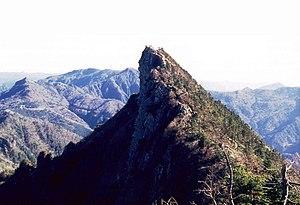
Le mont Ishizuchi est un volcan du Japon situé près de Saijō et Kumakōgen dans la préfecture d'Ehime, dans la région du Shikoku. Il fait partie des 100 montagnes célèbres du Japon.
Les 100 paysages du Japon (ère Shōwa) constituent une liste de célèbres sites pittoresques au Japon. Les cent paysages ou vues ont été sélectionnés avec un ensemble de huit vues et vingt-cinq sites gagnants en 1927, une année après que Hirohito est devenu Empereur. Le but de la sélection est de « refléter le nouveau goût de la nouvelle ère ». L'initiative a été parrainée par le Tokyo Nichi Nichi Shimbun et le Osaka Mainichi Shimbun.
Le parc quasi national d'Ishizuchi est un parc quasi national situé dans les préfectures d'Ehime et de Kōchi au Japon. Créé le 1ᵉʳ novembre 1955, il s'étend sur une superficie de 106,83 km².